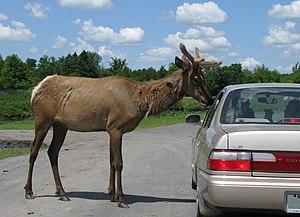
Cervus canadensis (Wapiti), au Parc Safari, Hemmingford, Québec.